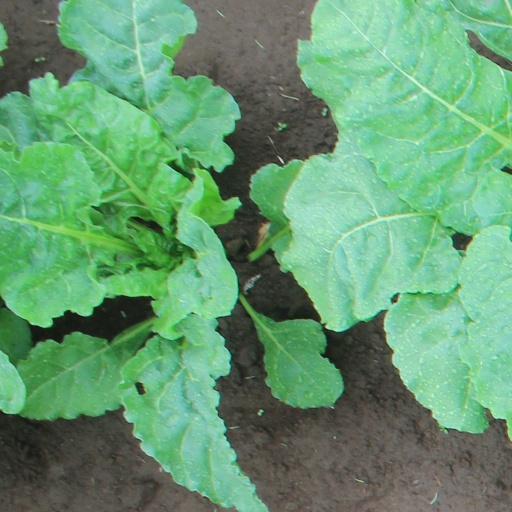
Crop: sugar beet